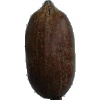
Label: nut_pecan